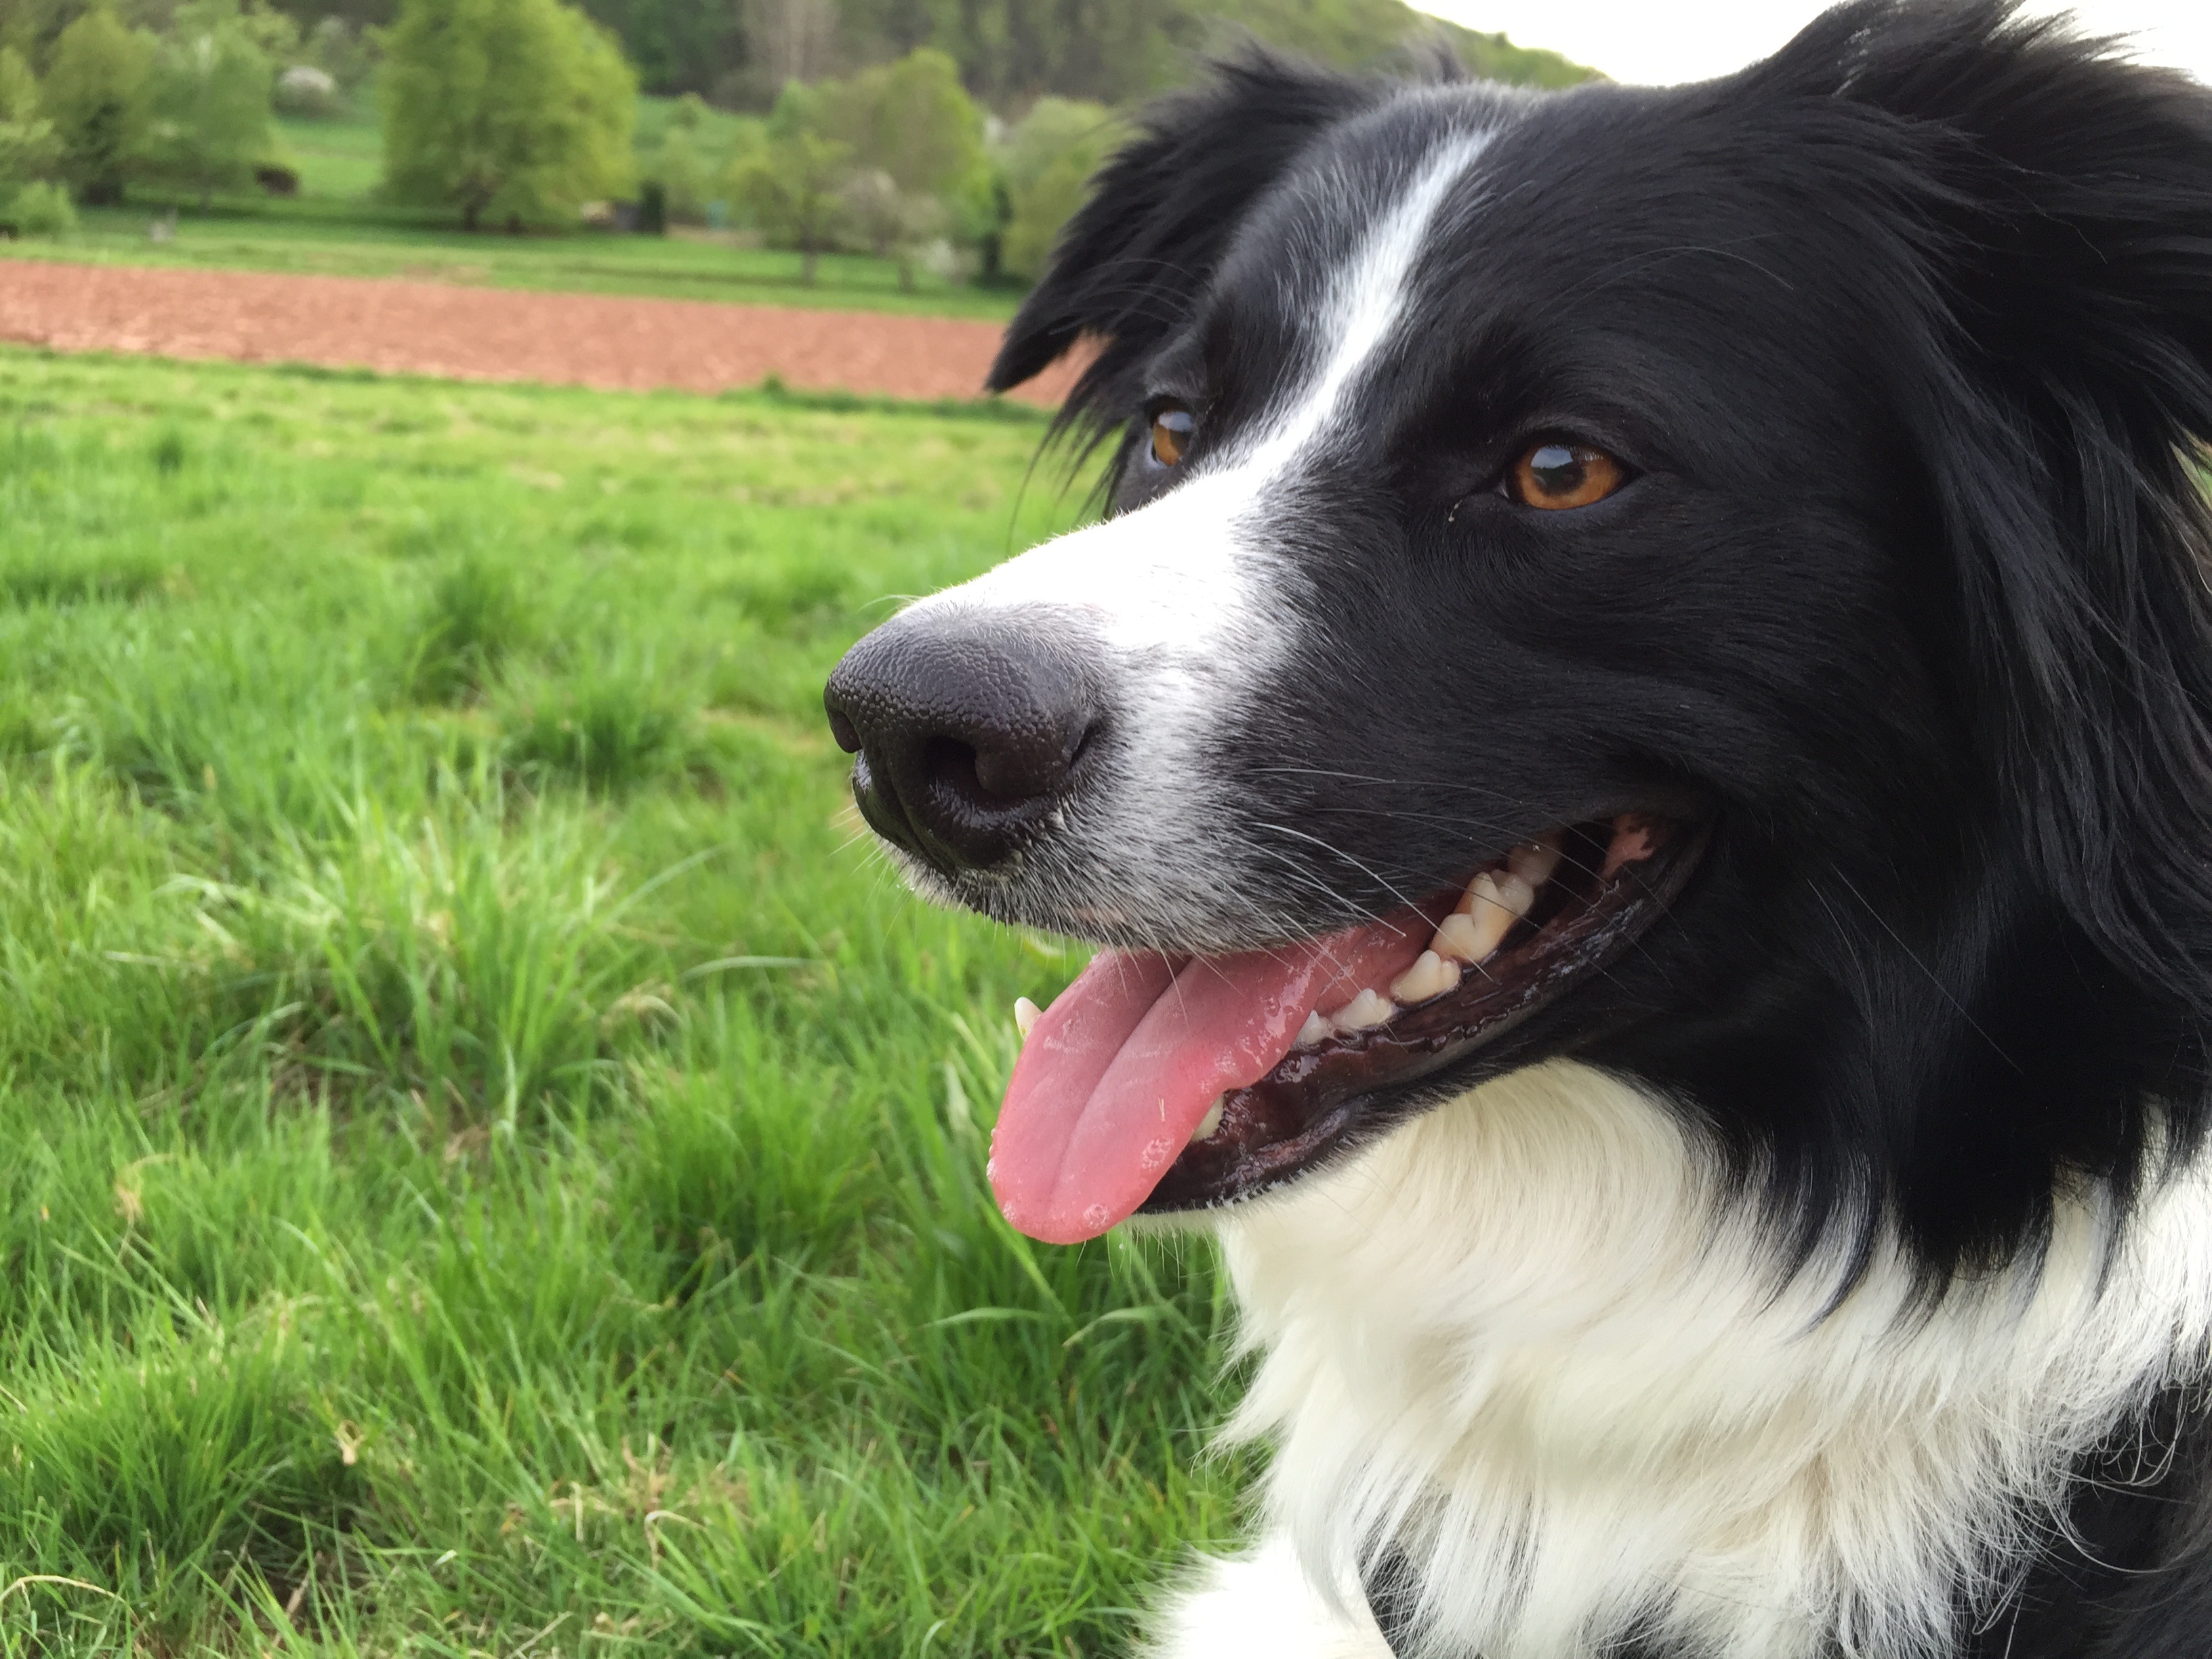
dog, animal, pet, mammal, border collie, vertebrate, attention, dog breed, animal portrait, quadruped, australian shepherd, dog like mammal, carnivoran, miniature australian shepherd, stabyhoun, english shepherd